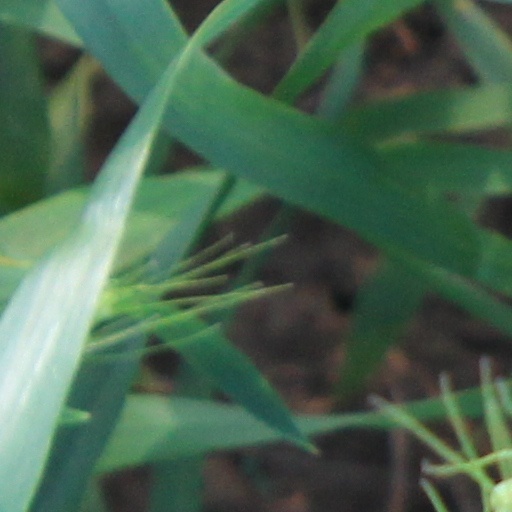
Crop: wheat